Domesday Book

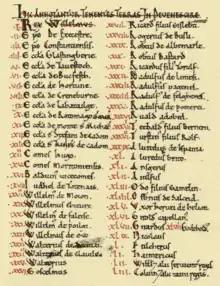
"HIC ANNOTANTUR TENENTES TERRAS IN DEVENESCIRE" ("Here are noted (those) holding lands in Devonshire"). Detail from Domesday Book, list forming part of the first page of king's holdings. There are fifty-three entries, including the first entry for the king himself followed by the Devon Domesday Book tenants-in-chief. Each name has its own chapter to follow.

Each county's list opened with the king's demesne, which had possibly been the subject of separate inquiry. Under the feudal system, the king was the only true "owner" of land in England by virtue of his allodial title. He was thus the ultimate overlord, and even the greatest magnate could do no more than "hold" land from him as a tenant (from the Latin verb "tenere", "to hold") under one of the various contracts of feudal land tenure. Holdings of bishops followed, then of abbeys and religious houses, then of lay tenants-in-chief, and lastly the king's serjeants ("servientes") and thegns.